John Bryant (actor)

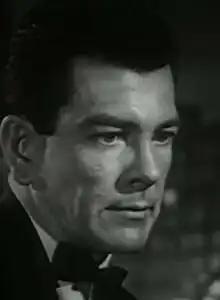
Bryant in "I'll Give My Life" (1960)

John Bryant (August 10, 1916 – July 13, 1989) was a prolific American actor active from 1944 through 1969. He performed in the famous G.I. version of "Hamlet", both in the Central Pacific Theater during World War II and later on Broadway. He also acted in films, but was most prevalent on television, playing many lead and character parts including a five-year recurring role as Dr. Carl Spalding on "The Virginian".